Gaels

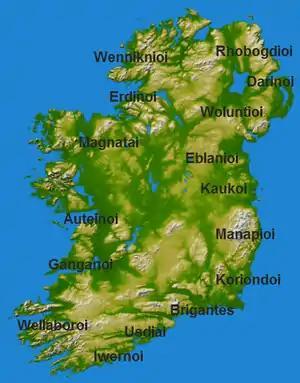
The Iverni are one of the population groups mentioned in Ptolemy's "Geographia".

A common name, passed down to the modern day, is "Irish"; this existed in the English language during the 11th century in the form of , which derived from the stem of Old English , 'inhabitant of Ireland', from Old Norse . The ultimate origin of this word is thought to be the Old Irish , which is from Old Celtic , likely associated with the Proto-Indo-European term meaning 'fertile'. is mentioned as a goddess in the as a daughter of of the . Along with her sisters and , she is said to have made a deal with the Milesians to name the island after her.